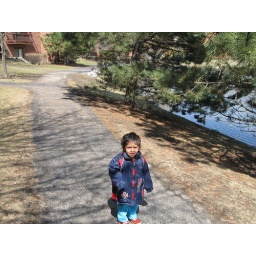
Adhi near the lake next to our house